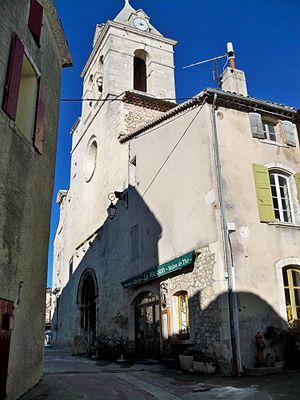
église d Sault (Vaucluse, France)
Sault est une commune française située dans le département de Vaucluse, en région Provence-Alpes-Côte d'Azur.